Södra Ängby

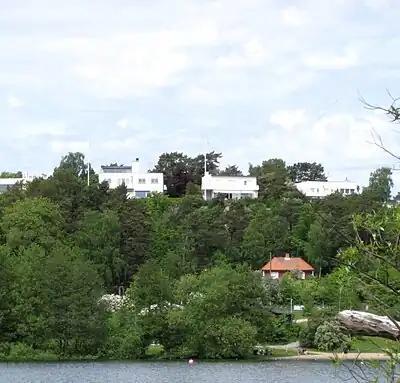
Södra Ängby in 2010.

Södra Ängby is a residential area blending functionalism with garden city ideals, located in western Stockholm, Sweden, forming part of the Bromma borough.